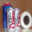
Label: can